HSC-85

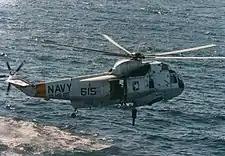
An HS-85 SH-3 "Sea King" conducting anti-submarine warfare training.

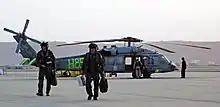
HSC-85 aircrews flying the MH-60S conduct aerial fire fighting support

On 1 July 1970, the GOLDEN GATERS of Helicopter Anti-Submarine Squadron EIGHT FIVE (HS-85) were established. Operating out of NAS Alameda, HS-85 flew the Sikorsky SH-3A Sea King, and later the SH-3D and SH-3H, providing logistics support to the Pacific Fleet and serving as a repository of anti-submarine experience and talent for aircrews and maintainers of the Navy Reserve. In 1993 HS-85 moved from NAS Alameda to NAS North Island in San Diego, CA.